Ghent–Bruges school

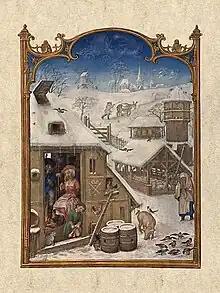
Flemish miniature (1510) with a realistic family at the foreground and a farmer and donkey going to the wind mill (at the back), (Breviarium Grimaldi - 1510).

The style developed around the mid-1470s to the 1480s through a break with the earlier, "courtly style" of about 1440 to 1474 which is closely associated with the aristocratic book collection of the Dukes of Burgundy Philip the Good and Charles the Bold. The patronage of Charles continued to play an important role, but the depiction of human figures in the miniatures went from "wooden, clumsily painted stock-figures" to realistic and increasingly large representations of people, eventually developing into half- or full-length portraits. Simultaneously, but probably unrelatedly, the border decoration of the manuscripts developed towards greater realism and came to occupy a larger part of the page. Both in the miniatures and the border decoration, artists displayed a "concern with verisimilitude" and the use of shaded, pastel colors.